Love & Destroy

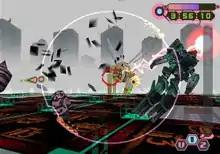
The player battles an enemy using the K-Silhouette. The player's health and remaining time are displayed top-right, while the selected weapon is on the bottom right.

"Love & Destroy" is a third-person shooter consisting of a series of missions where the player uses a Battle Pod mech to eliminate either a single, large boss or a group of smaller enemies. These battles have a five-minute time limit and take place in large, 3D cityscapes through which the player can freely maneuver. The environments are highly destructible, allowing the player to demolish any building. The game supports DualShock controller functionality with the analog sticks mapped to movement and aiming. The player can choose one of three mechs and its respective Q-Tron navigator for any mission. All of them come equipped with a basic vulcan cannon for targeting and firing at enemies from a distance, though each Battle Pod varies in speed and has a unique set of weapons. ViVi's "V-Silhouette" is the fastest but uses mostly weak, short-ranged melee attacks; LuLu's "L-Silhouette" is the slowest but uses mostly powerful, long-ranged projectiles; and KiKi's "K-Silhouette" has balanced speed and uses medium-ranged lasers that deal intermediate damage. One Battle Pod may present more of an advantage over another depending on the situation. Performing well increases the player's score and unlocks more powerful upgrades. If the player's health gauge depletes, the mission is a failure though it will not result in a game over. The storyline will progress regardless of whether a player accomplishes or fails a mission.